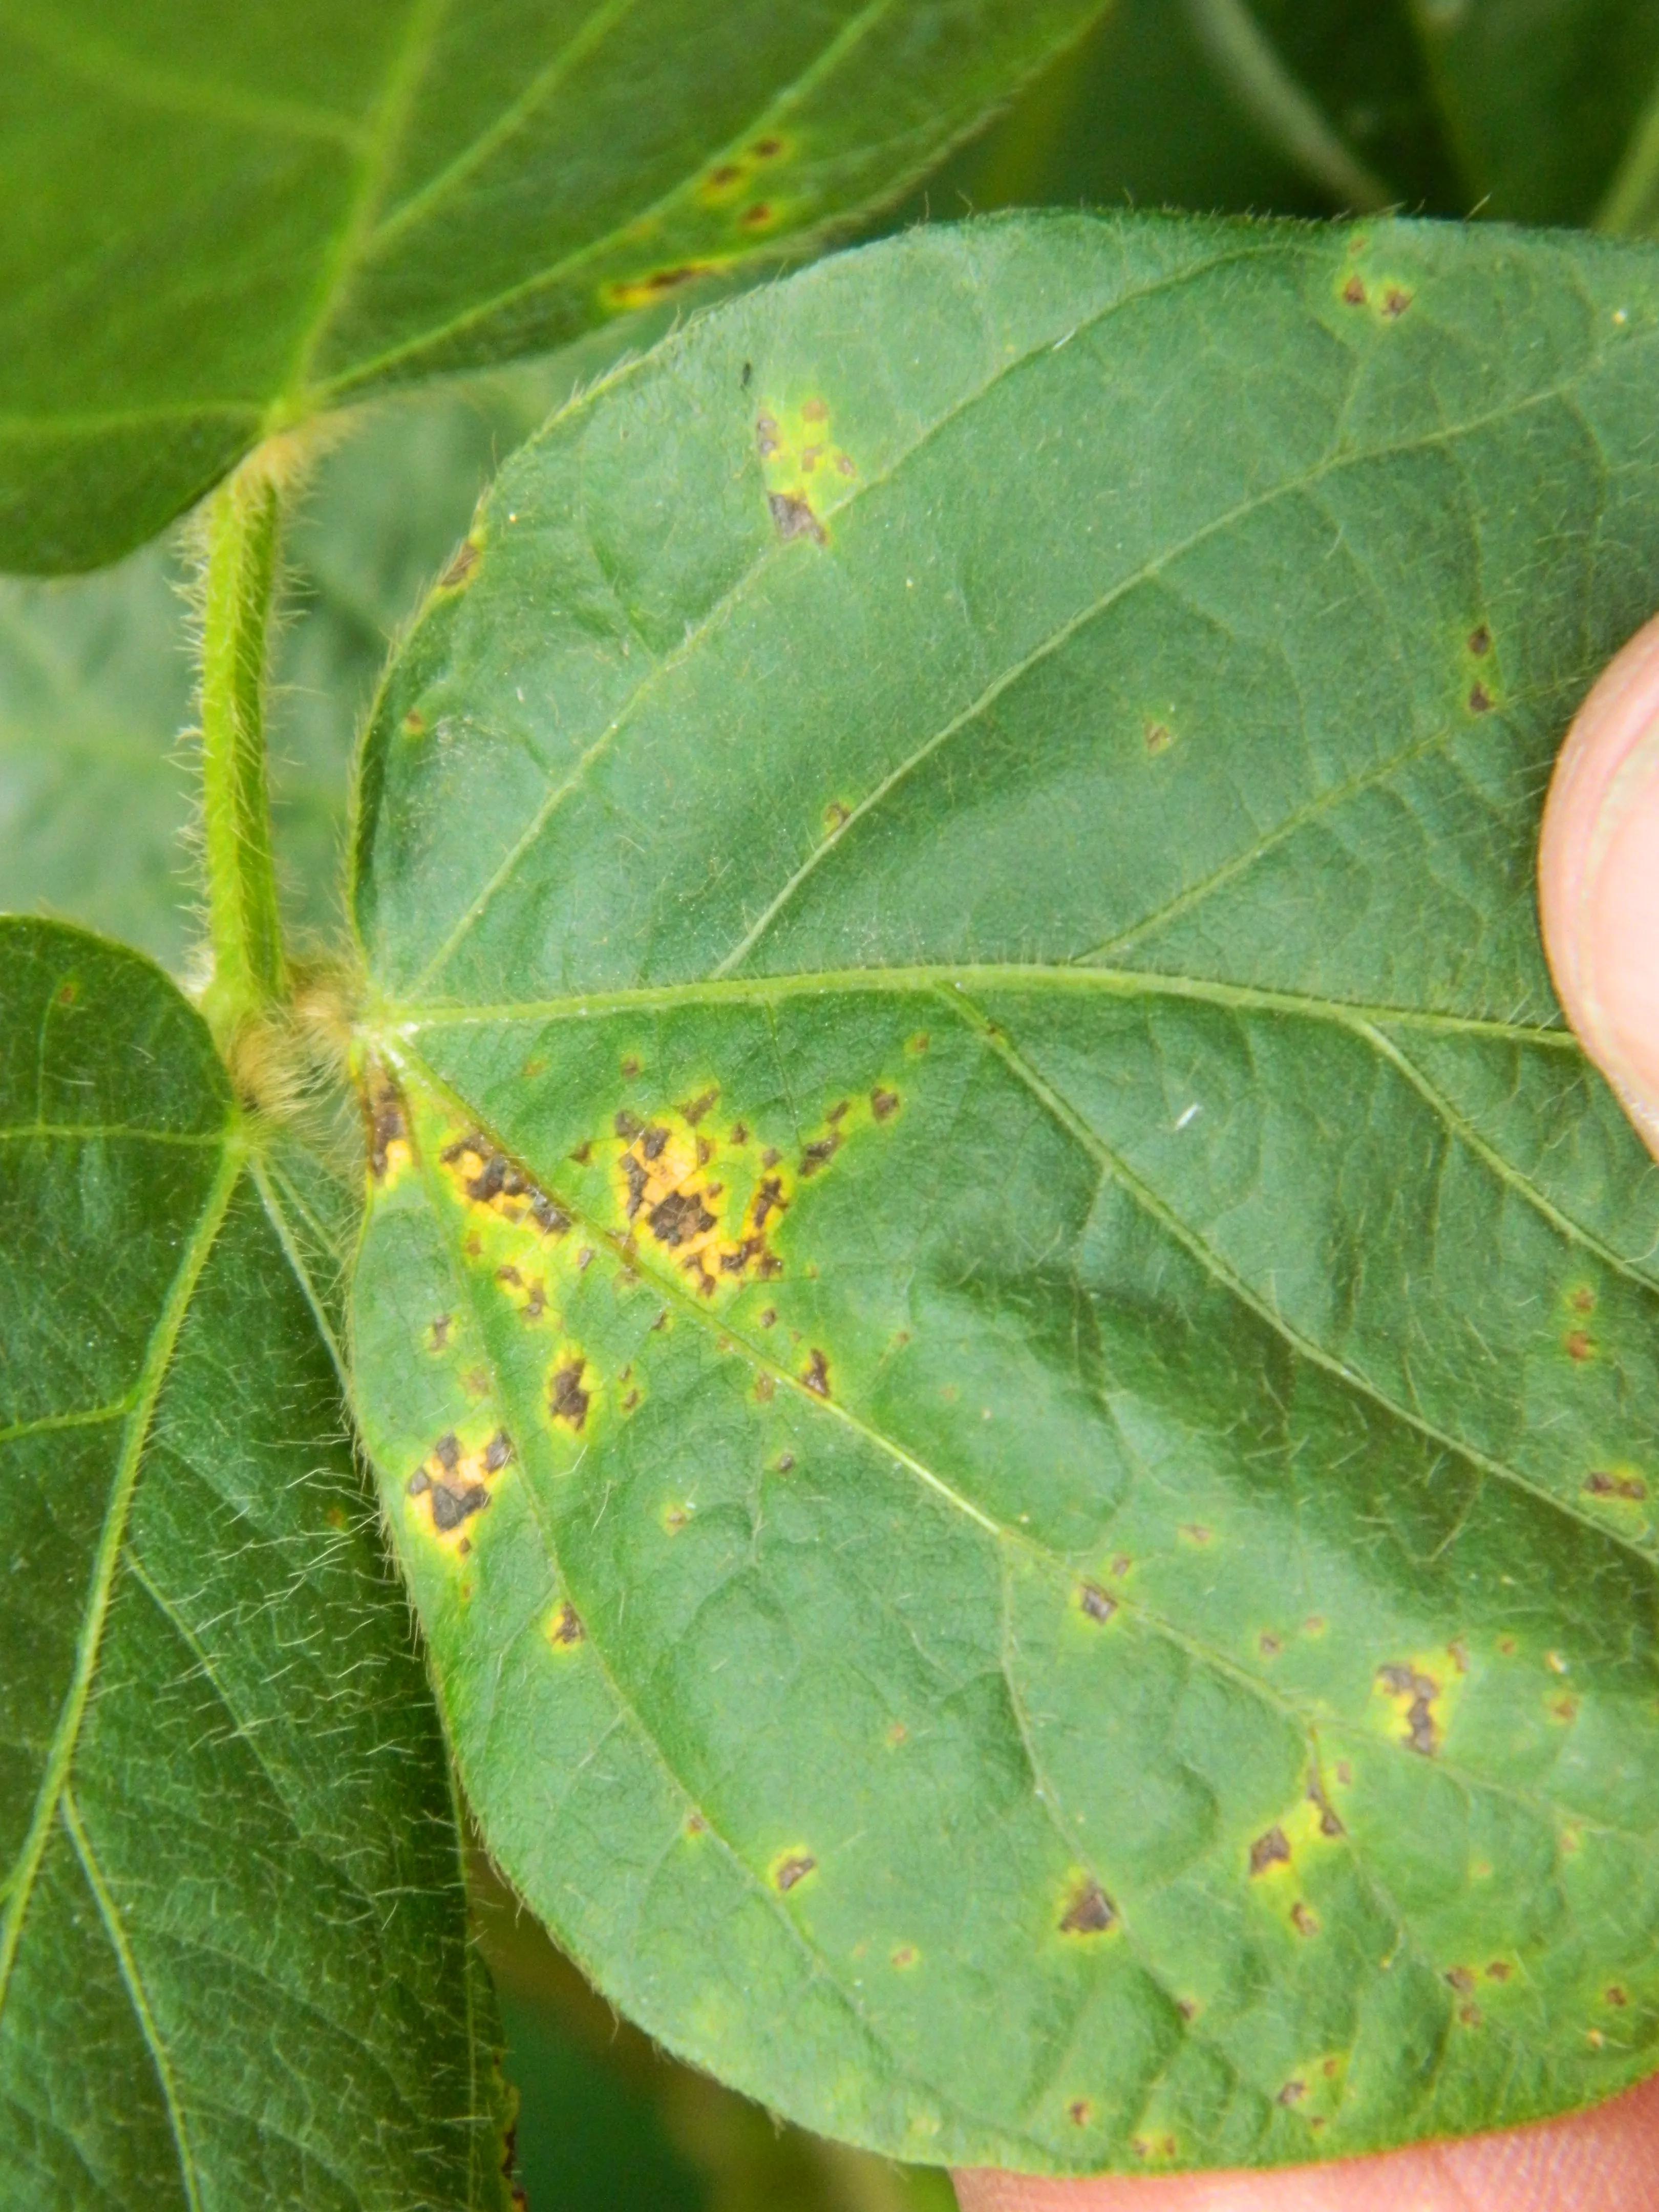
Plant: Soybean
Disease: soybean bacterial blight